Holden Special

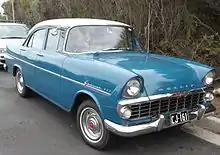
1961–1962 Holden EK Special

Introduced in May 1961, the Holden EK was essentially a cosmetic variation on the previous model the FB, with the addition of the first automatic transmission option factory-fitted to a Holden. 150,214 vehicles were produced. The Hydramatic was fully imported from the USA (used in many General Motors cars at the time).